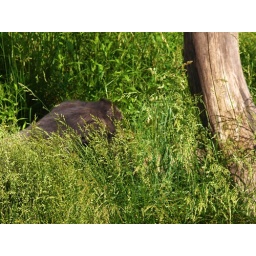
Chimp walking in the tall grass